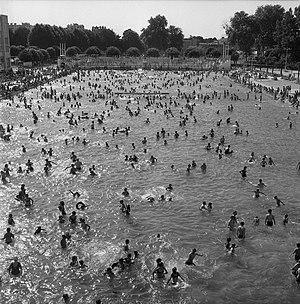
Parc des Sports. Le 15 Juillet 1964. Vue de la piscine dans le Parc des Sports.
La piscine municipale Alfred Nakache située à Toulouse dans la Haute-Garonne en région Occitanie.